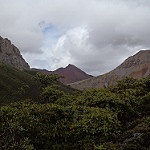
Label: mountain